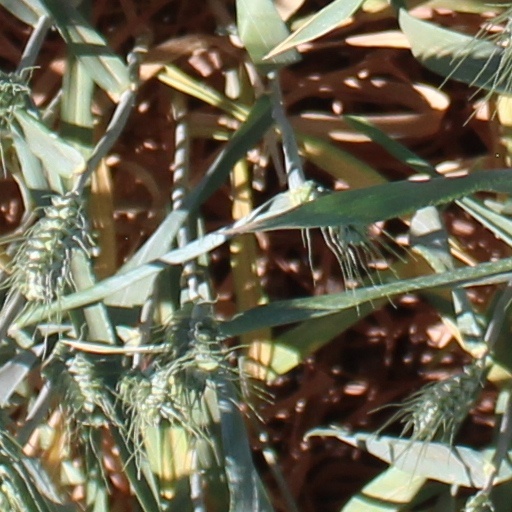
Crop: wheat